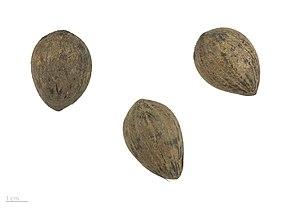
Astrocaryum murumuru est une espèce de palmiers à feuilles pennées.